Jagannath Temple, Delhi

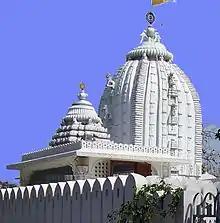
The Jagannath Temple in Hauz Khas, Delhi, India

The Jagannath Temple in New Delhi, India is a modern temple built by the Odia community of Delhi dedicated to the Hindu God Jagannath. The temple located in Hauz Khas is famous for its annual Rathyatra festival attended by thousands of devotees.